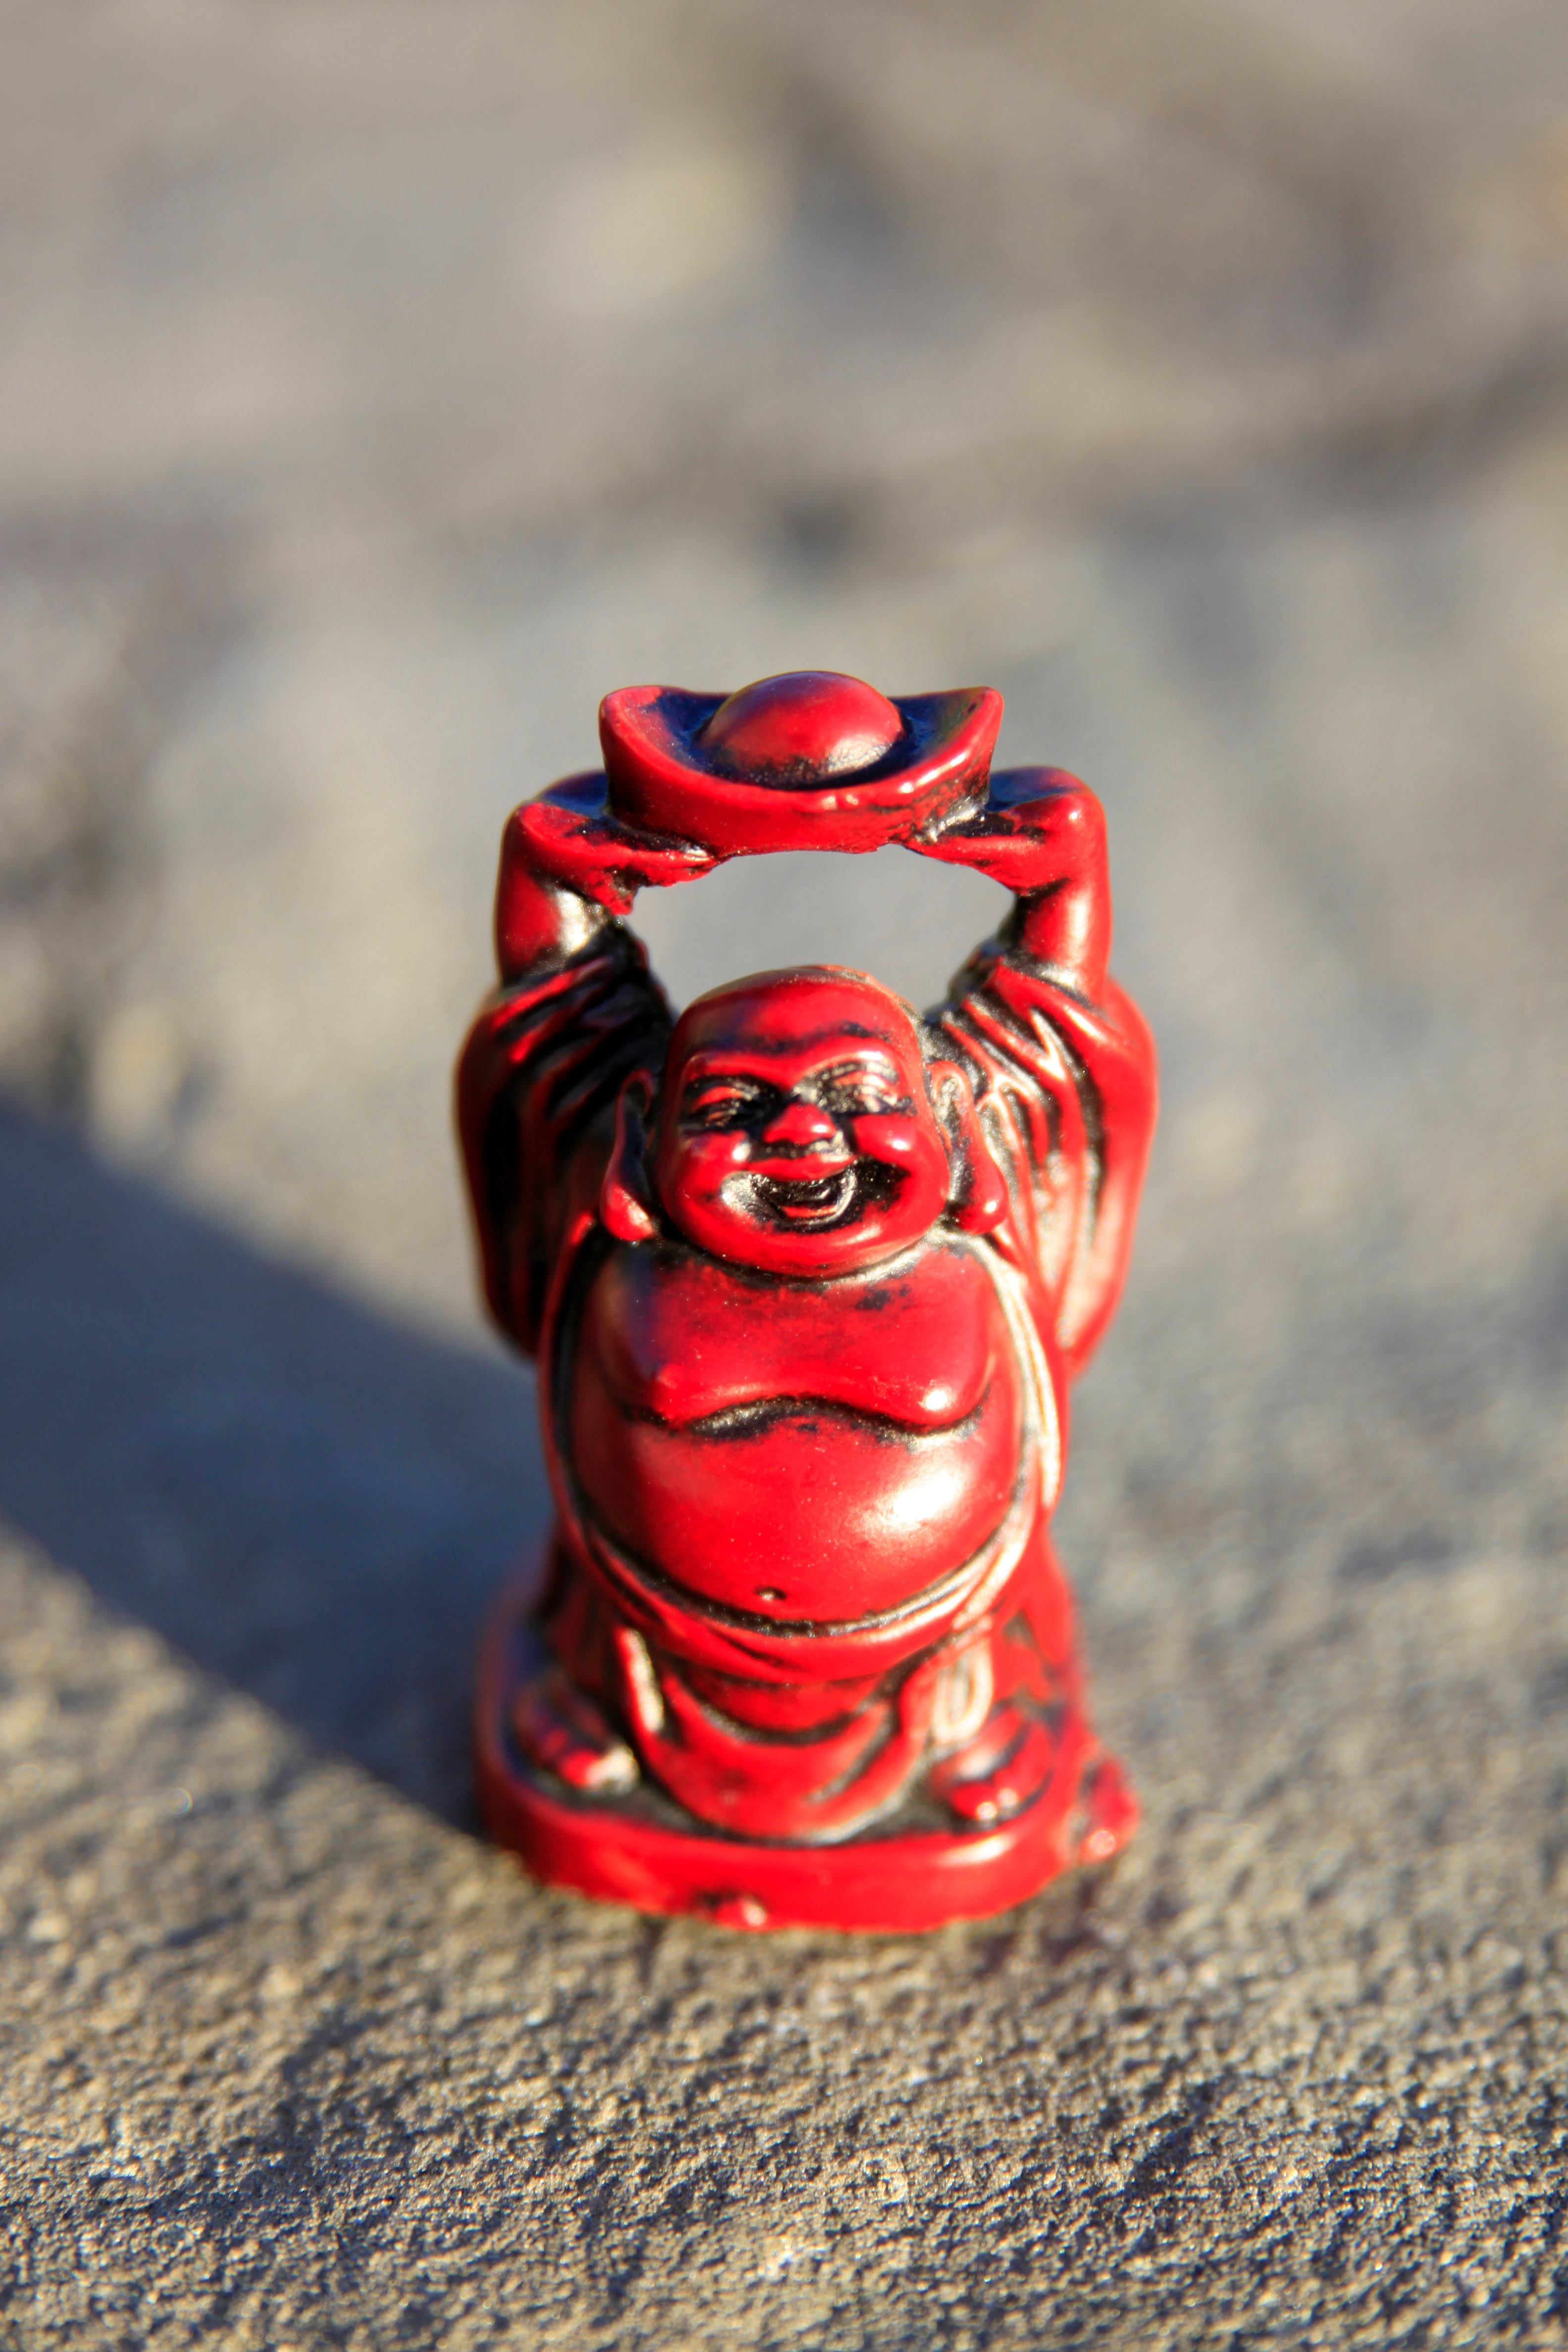
statue, decoration, chinese, red, buddhist, buddhism, religion, asia, thailand, face, meditation, temple, japanese, decorative, buddha, china, grin, macro photography, traditionally, wealth